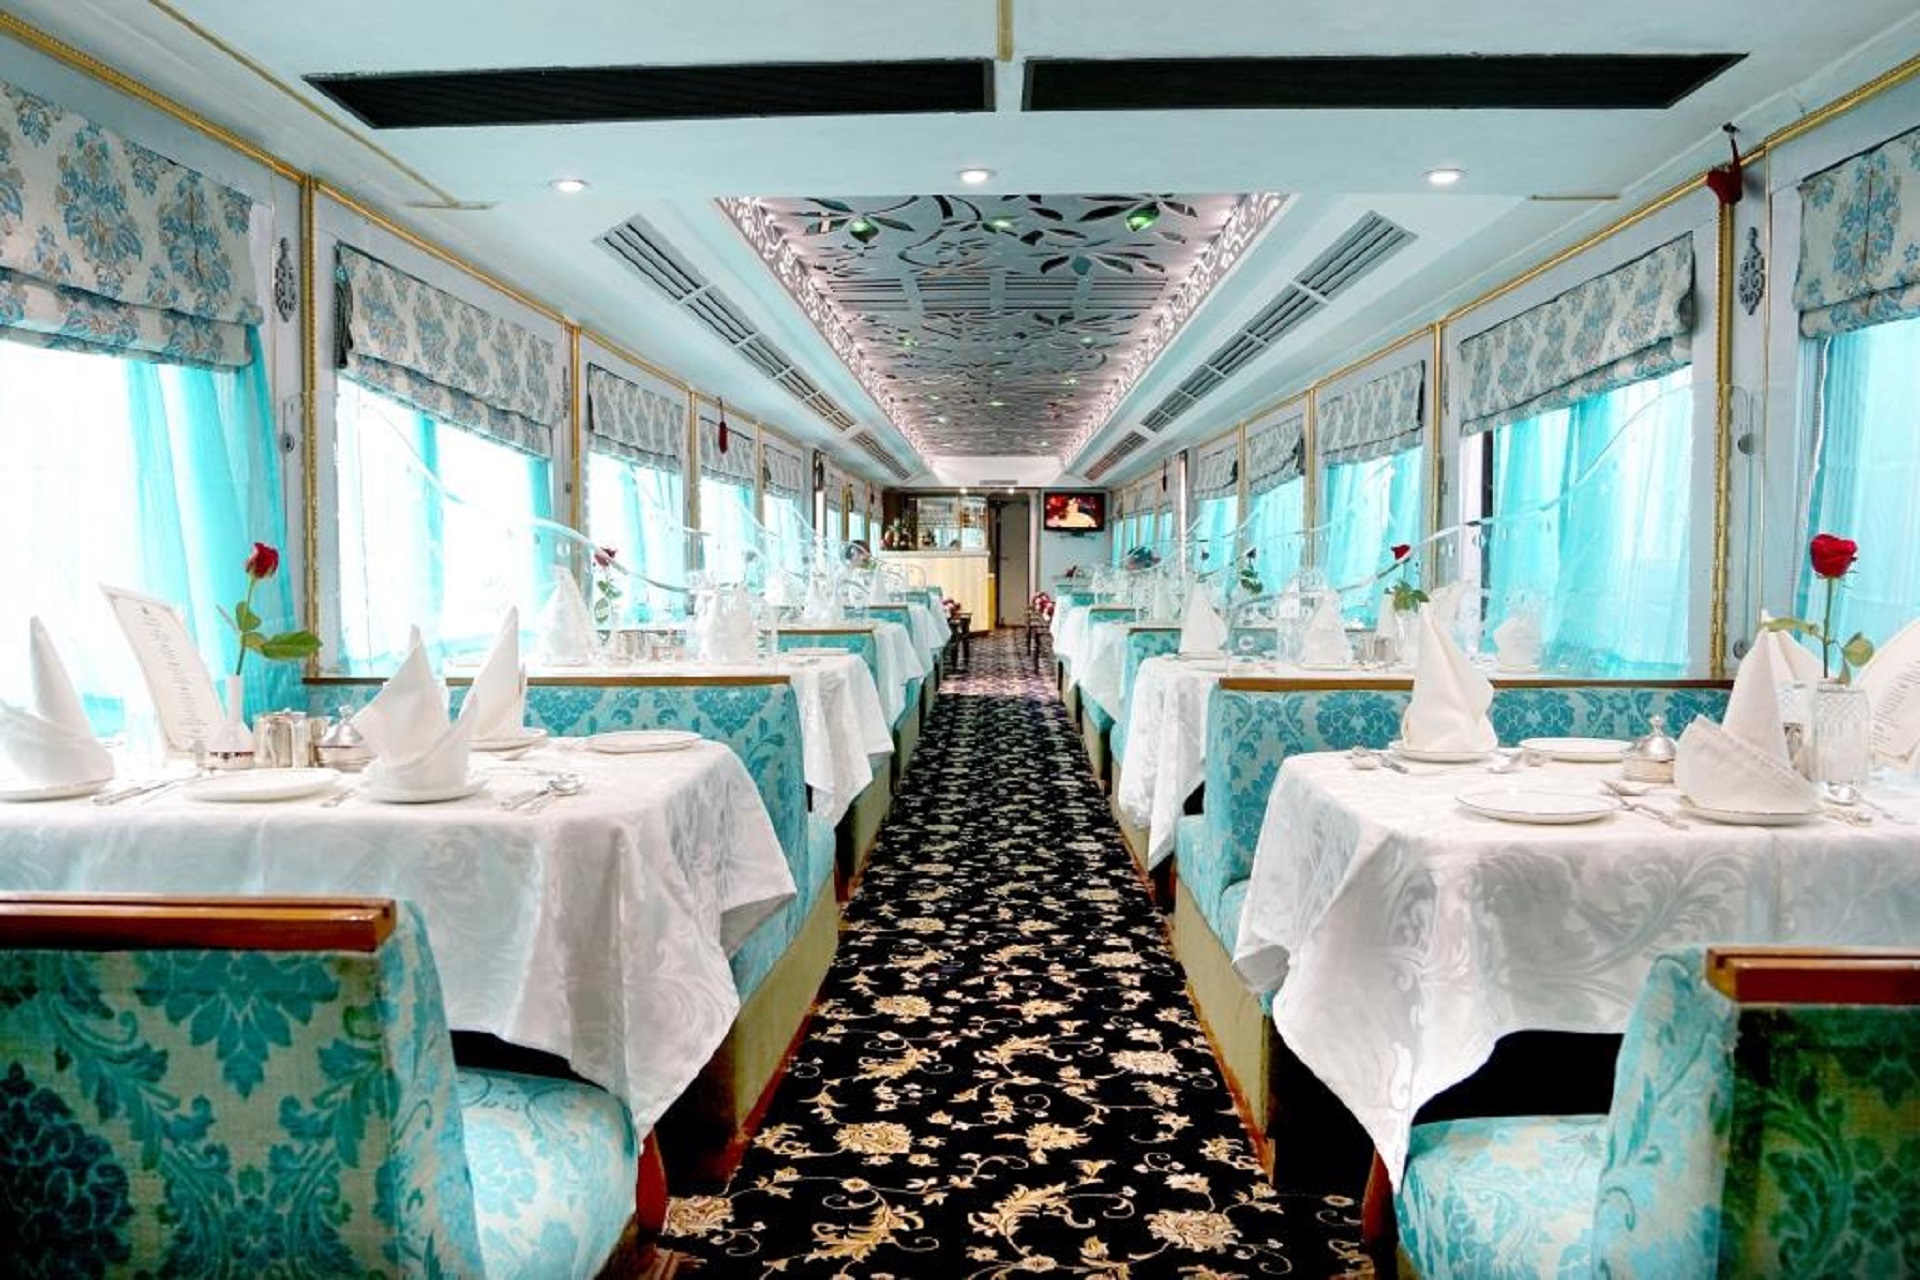
train, property, furniture, decoration, green, table, blue, azure, textile, interior design, rolling stock, real estate, vehicle, function hall, tablecloth, chair, tree, event, public transport, symmetry, linens, window, passenger car, design, room, aisle, banquet, curtain, ceiling, glass, transport, restaurant